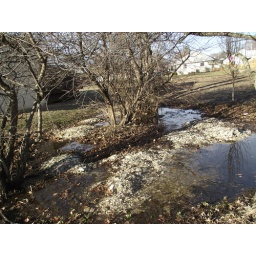
Marshy flooded group of trees behind a building in Lizon.